Historic Camden Revolutionary War Site

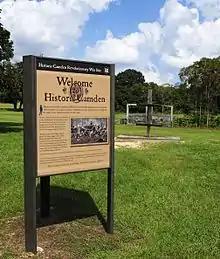
Historic Camden

For many years during the first weekend in November, Historic Camden hosted the popular event, "Revolutionary War Field Days". In 2020 the re-enactment, operated by Southern Campaign 1780, moved to 1208 Keys Lane in Kershaw, SC. This change was made due to changes in the administration and space limitations at the Historic Camden venue.